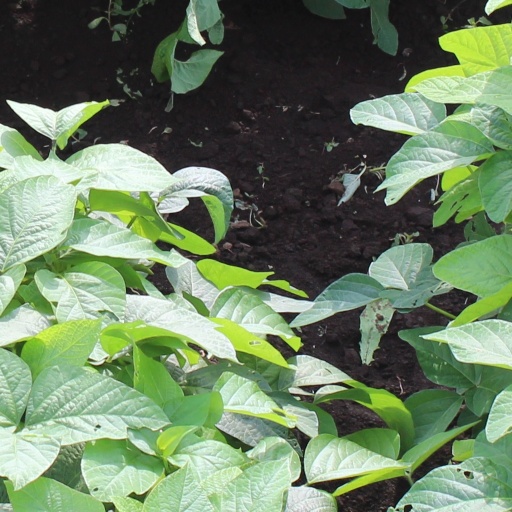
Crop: soybean